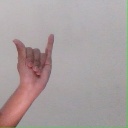
अक्षर: य